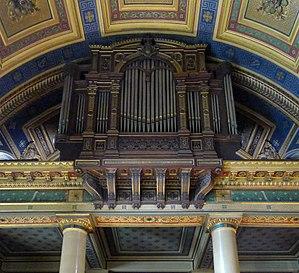
Chapelle Saint-Vincent-de-Paul (orgue) - Paris VI
La chapelle Saint-Vincent-de-Paul est située 95 rue de Sèvres dans le 6ᵉ arrondissement de Paris. Une châsse richement ornée contient le corps de saint Vincent de Paul.
Cette liste prend en compte les orgues de Paris classés uniquement, au titre objet ou immeuble, que ce soit pour leur buffet ou leur partie instrumentale et répertoriés dans la base Palissy des Monuments historiques de France. La section Reprises recense les modifications les plus importantes. Dans certains cas le classement du buffet intègre également la tribune. À défaut de précision, le classement est réputé acquis au titre objet mais les initiales I.D. signifient au titre Immeuble par Destination et I. au titre Immeuble.